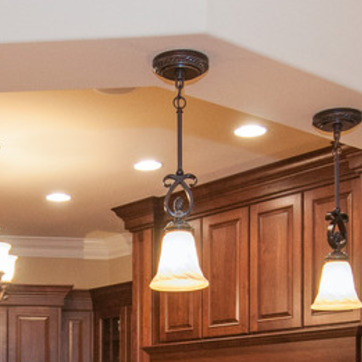
Material: metal